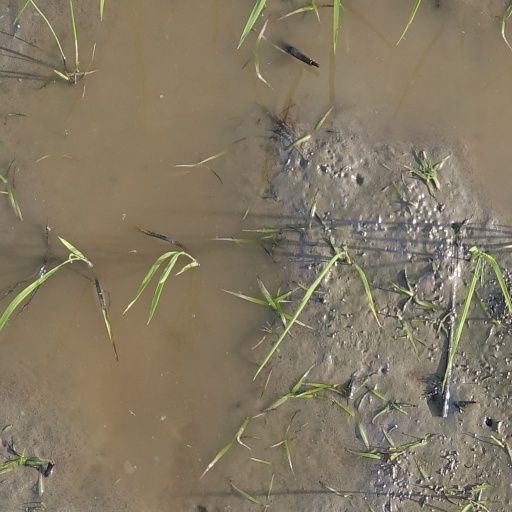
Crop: rice